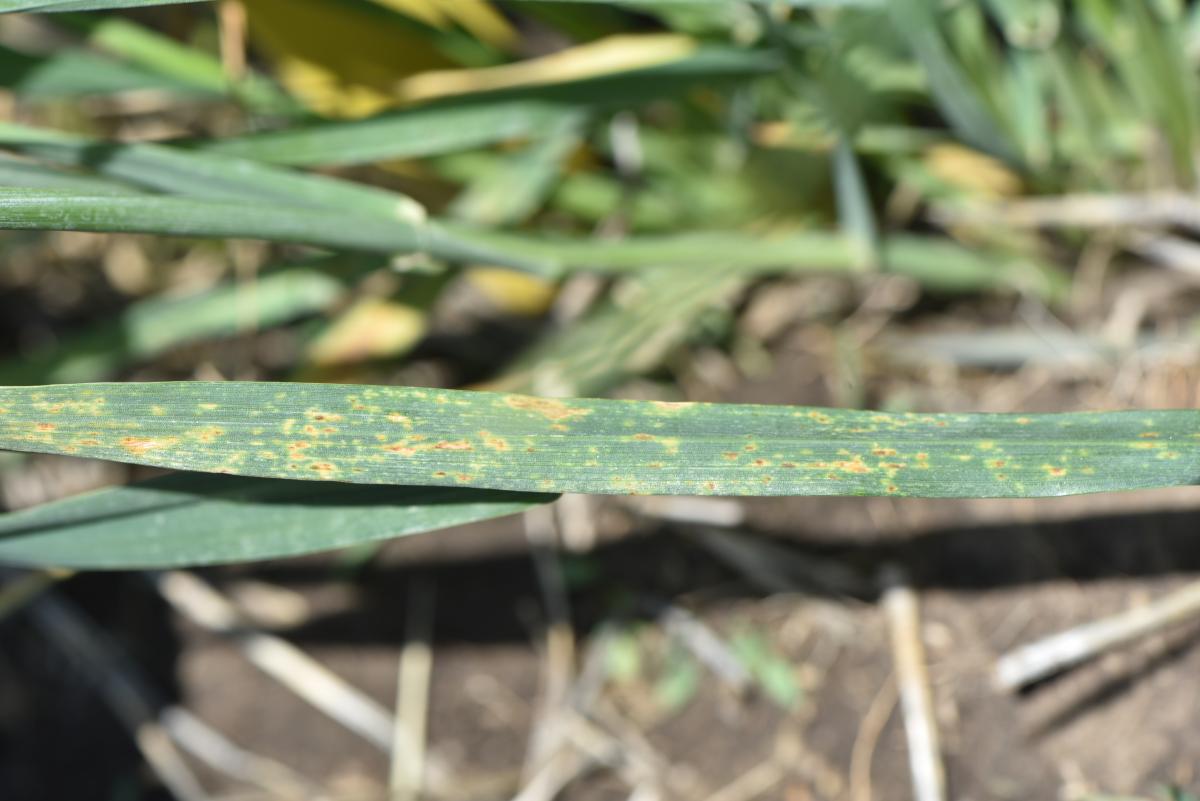
Plant: Wheat
Disease: wheat septoria blotch